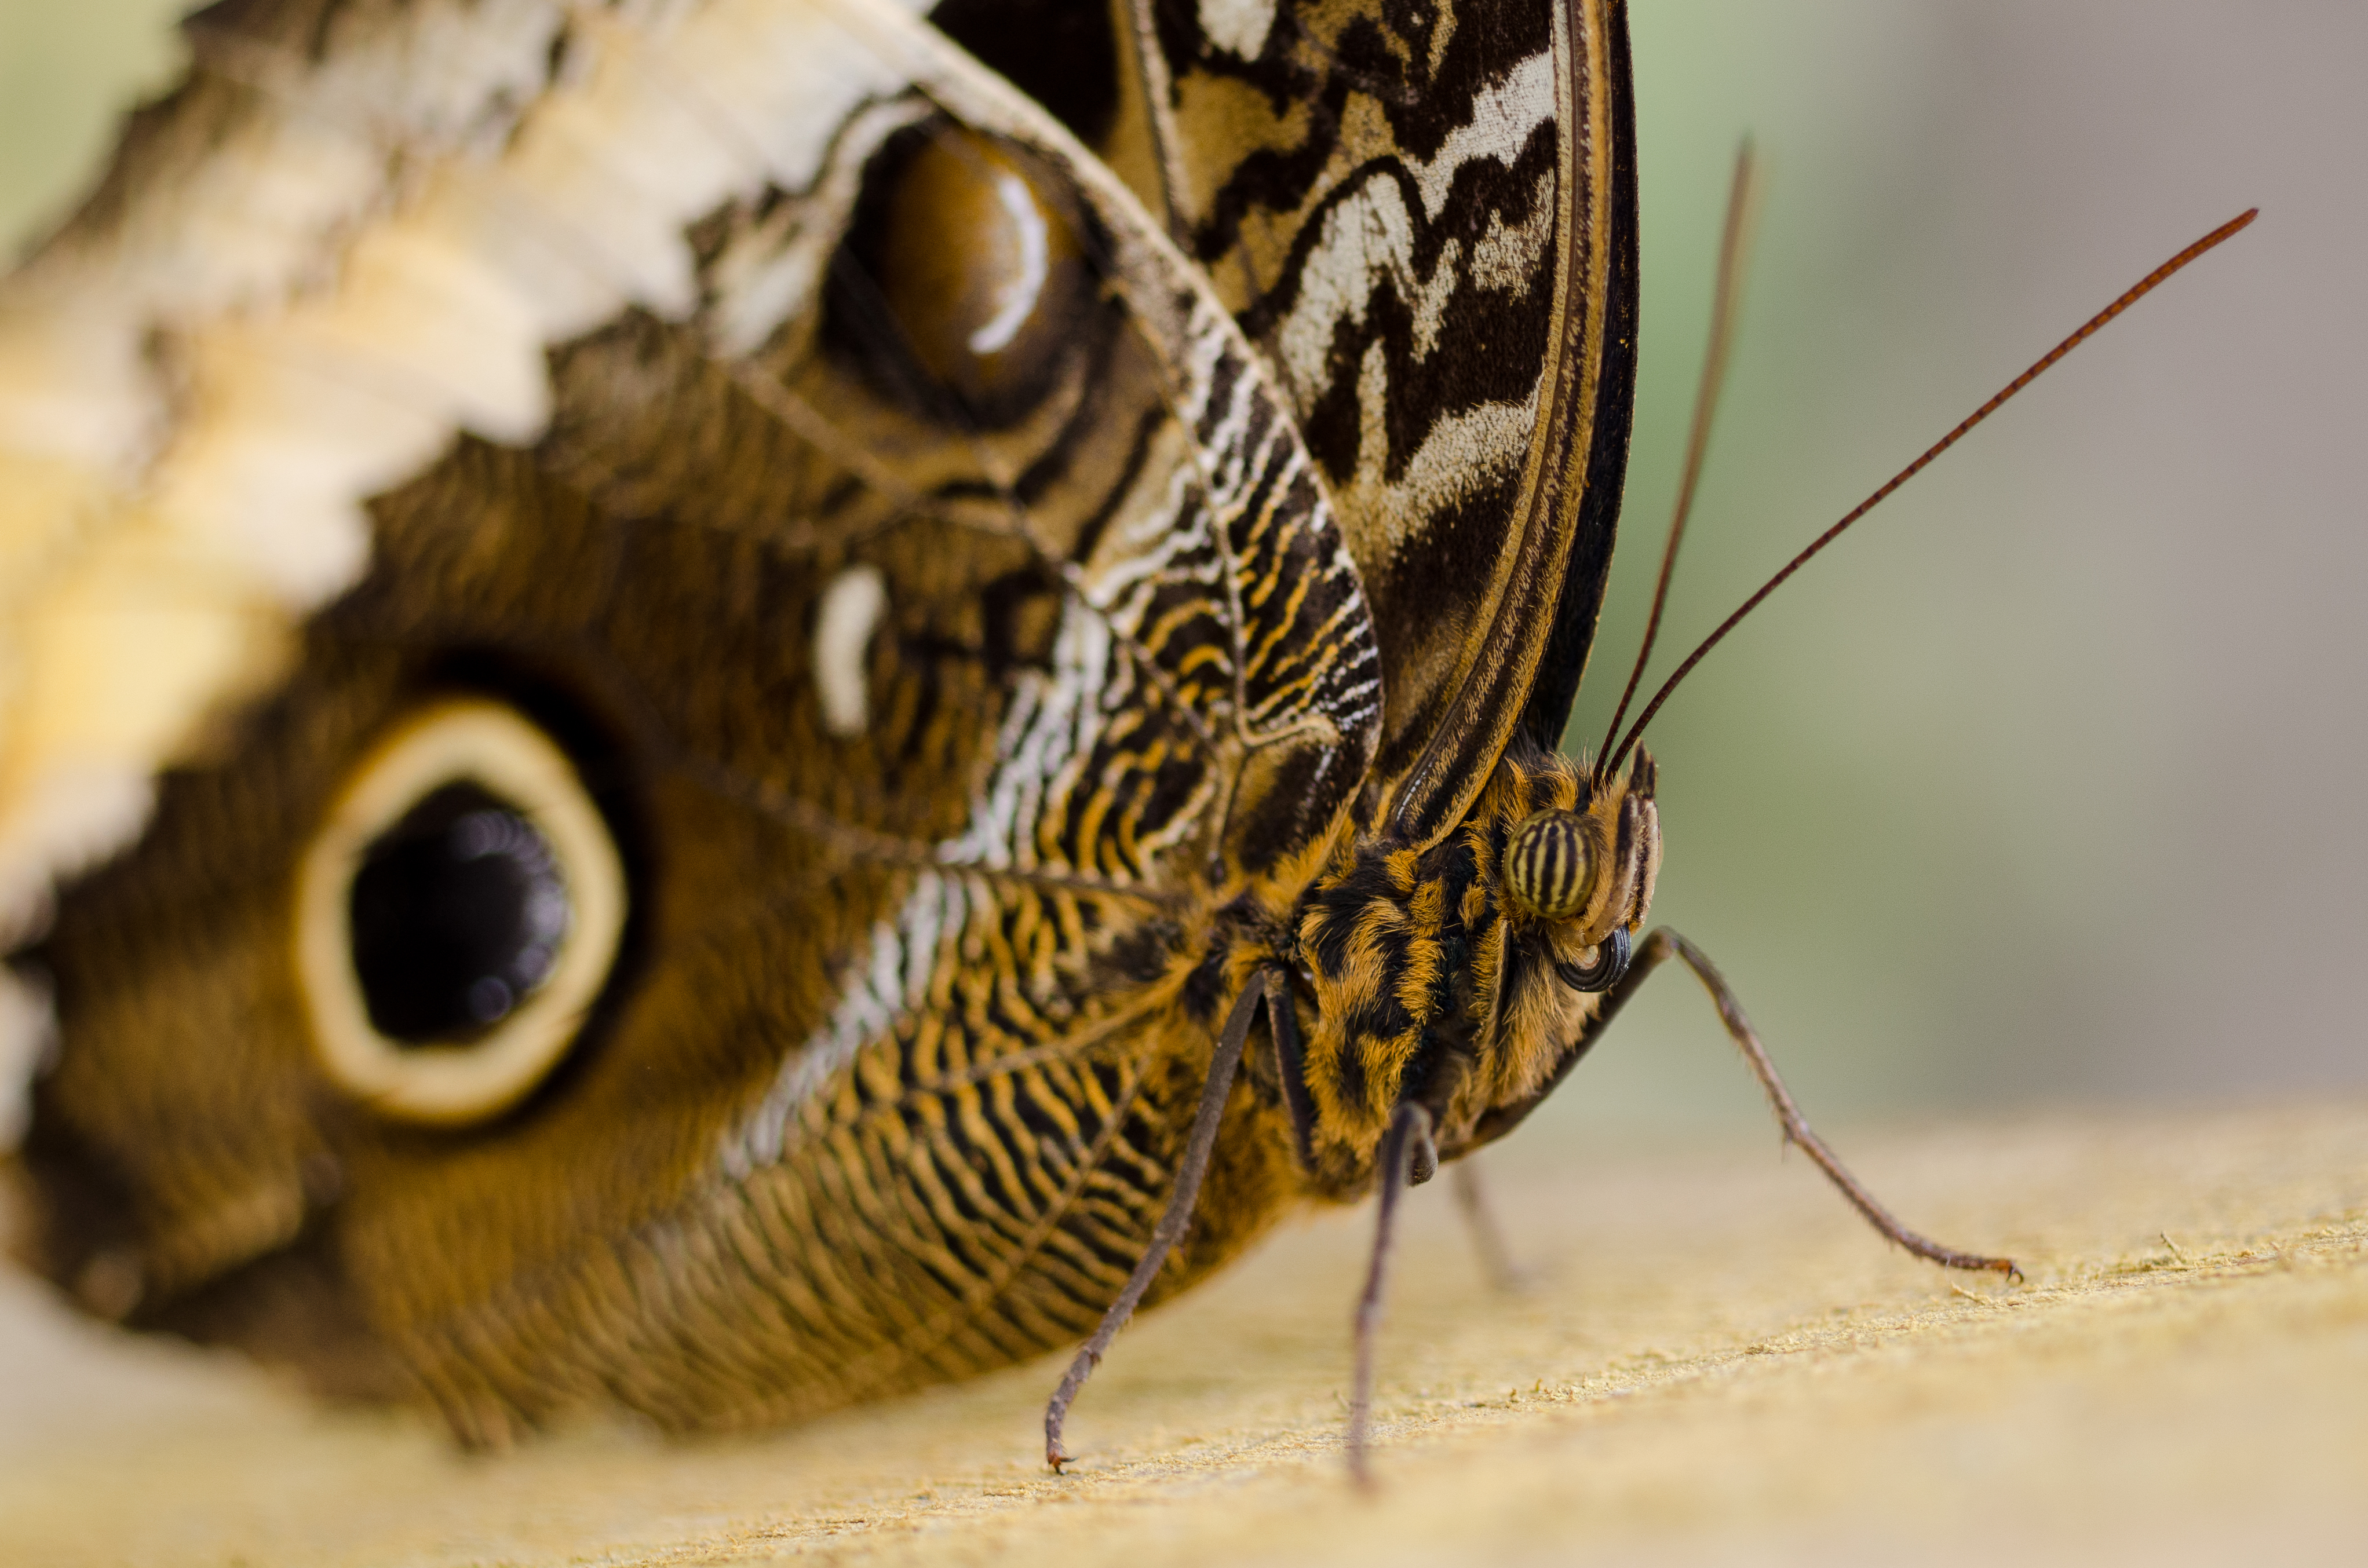
photography, wildlife, insect, macro, moth, butterfly, closeup, fauna, invertebrate, close up, wings, macro photography, arthropod, pollinator, moths and butterflies